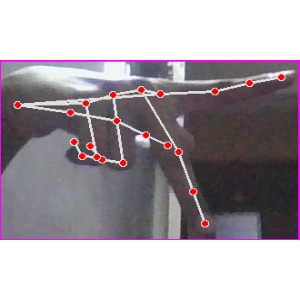
अक्षर: प